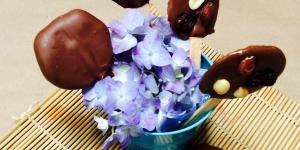
piruletas de chocolate y fruta